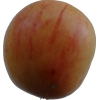
Label: Apple 14